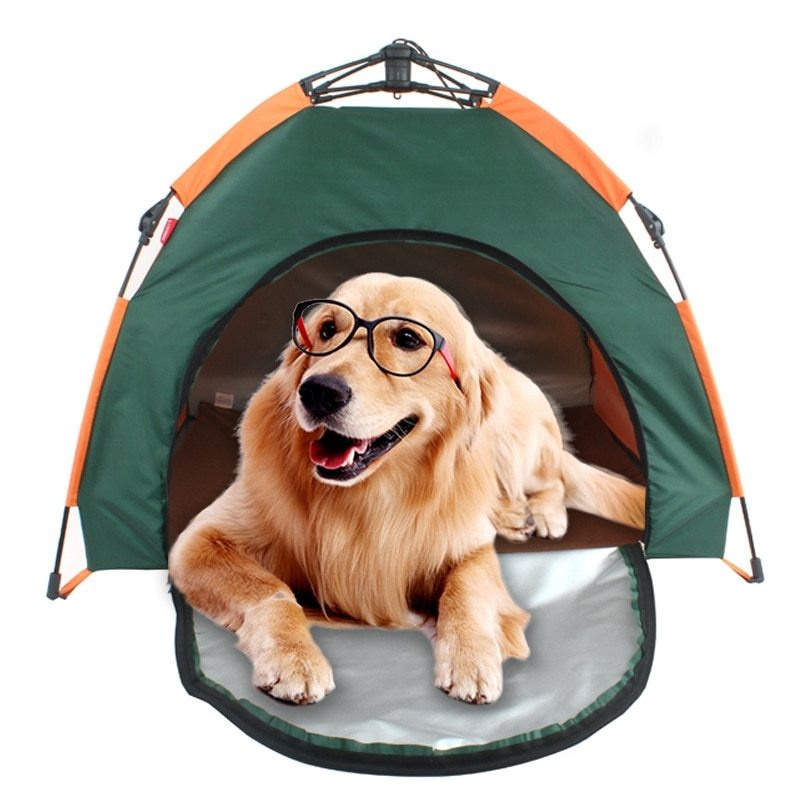
Outdoor Pet Tent
Overview: Only need to pull two ropes, easily pull the bottom to the top, and hear a pop to prove that it has been installed and fixed Specifications: Dimensions: unrolled 79 * 77 * 62cm Storage size: 16 * 56cm Material: polyester fabric, waterproof coating Composition: storage bag * 1 tent * 1 Package Content: 1 x Pet Tent
Brand: AuraRitmo
Category: Animals & Pet Supplies > Pet Supplies > Dog Supplies > Dog Kennels & Runs > Portable Dog Kennels